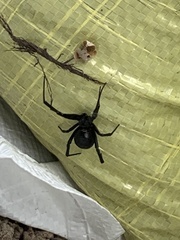
Species: Lactrodectus_hesperus